Chesley Bonestell

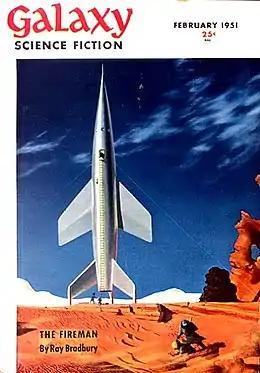
Bonestell's first cover for "Galaxy Science Fiction" (February 1951), "The Tying Down of a Spaceship on Mars in Desert Sandstorm" (The Martian sky is shown as dark blue, not reddish as now known.)

Bonestell's last work in Hollywood was contributing special effects art and technical advice to the seminal science fiction films produced by George Pal in the 1950s, including "Destination Moon", "When Worlds Collide", "The War of the Worlds", and "Conquest of Space". Science fiction author Robert A. Heinlein described working with Bonestell on the motion picture "Destination Moon" in the July 1950 issue of "Astounding Science Fiction", noting: "Mr. Bonestell knows more about the surface appearance of the Moon than any other living man". Bonestell produced the matte paintings and lunar landscape background on the set, after persuading Heinlein to change the crater landing site from Aristarchus to the more northern Harpalus so Earth could be in view near the horizon in the background. Of particular note, Bonestell created the matte paintings for the partly animated prologue sequence in the 1953 "The War of the Worlds", which depicted a Martian city with canals and views of the other planets of the solar system (except Venus) as they were understood at the time, including an inaccurate volcanic surface on Jupiter. The scenes were narrated by Sir Cedric Hardwicke, who explained why only Earth seemed suitable to the Martians for a new home as their own planet reached exhaustion. Less memorably, Bonestell's moonscape art appeared (without permission) in the campy, low-budget "Cat-Women of the Moon" in 1953.